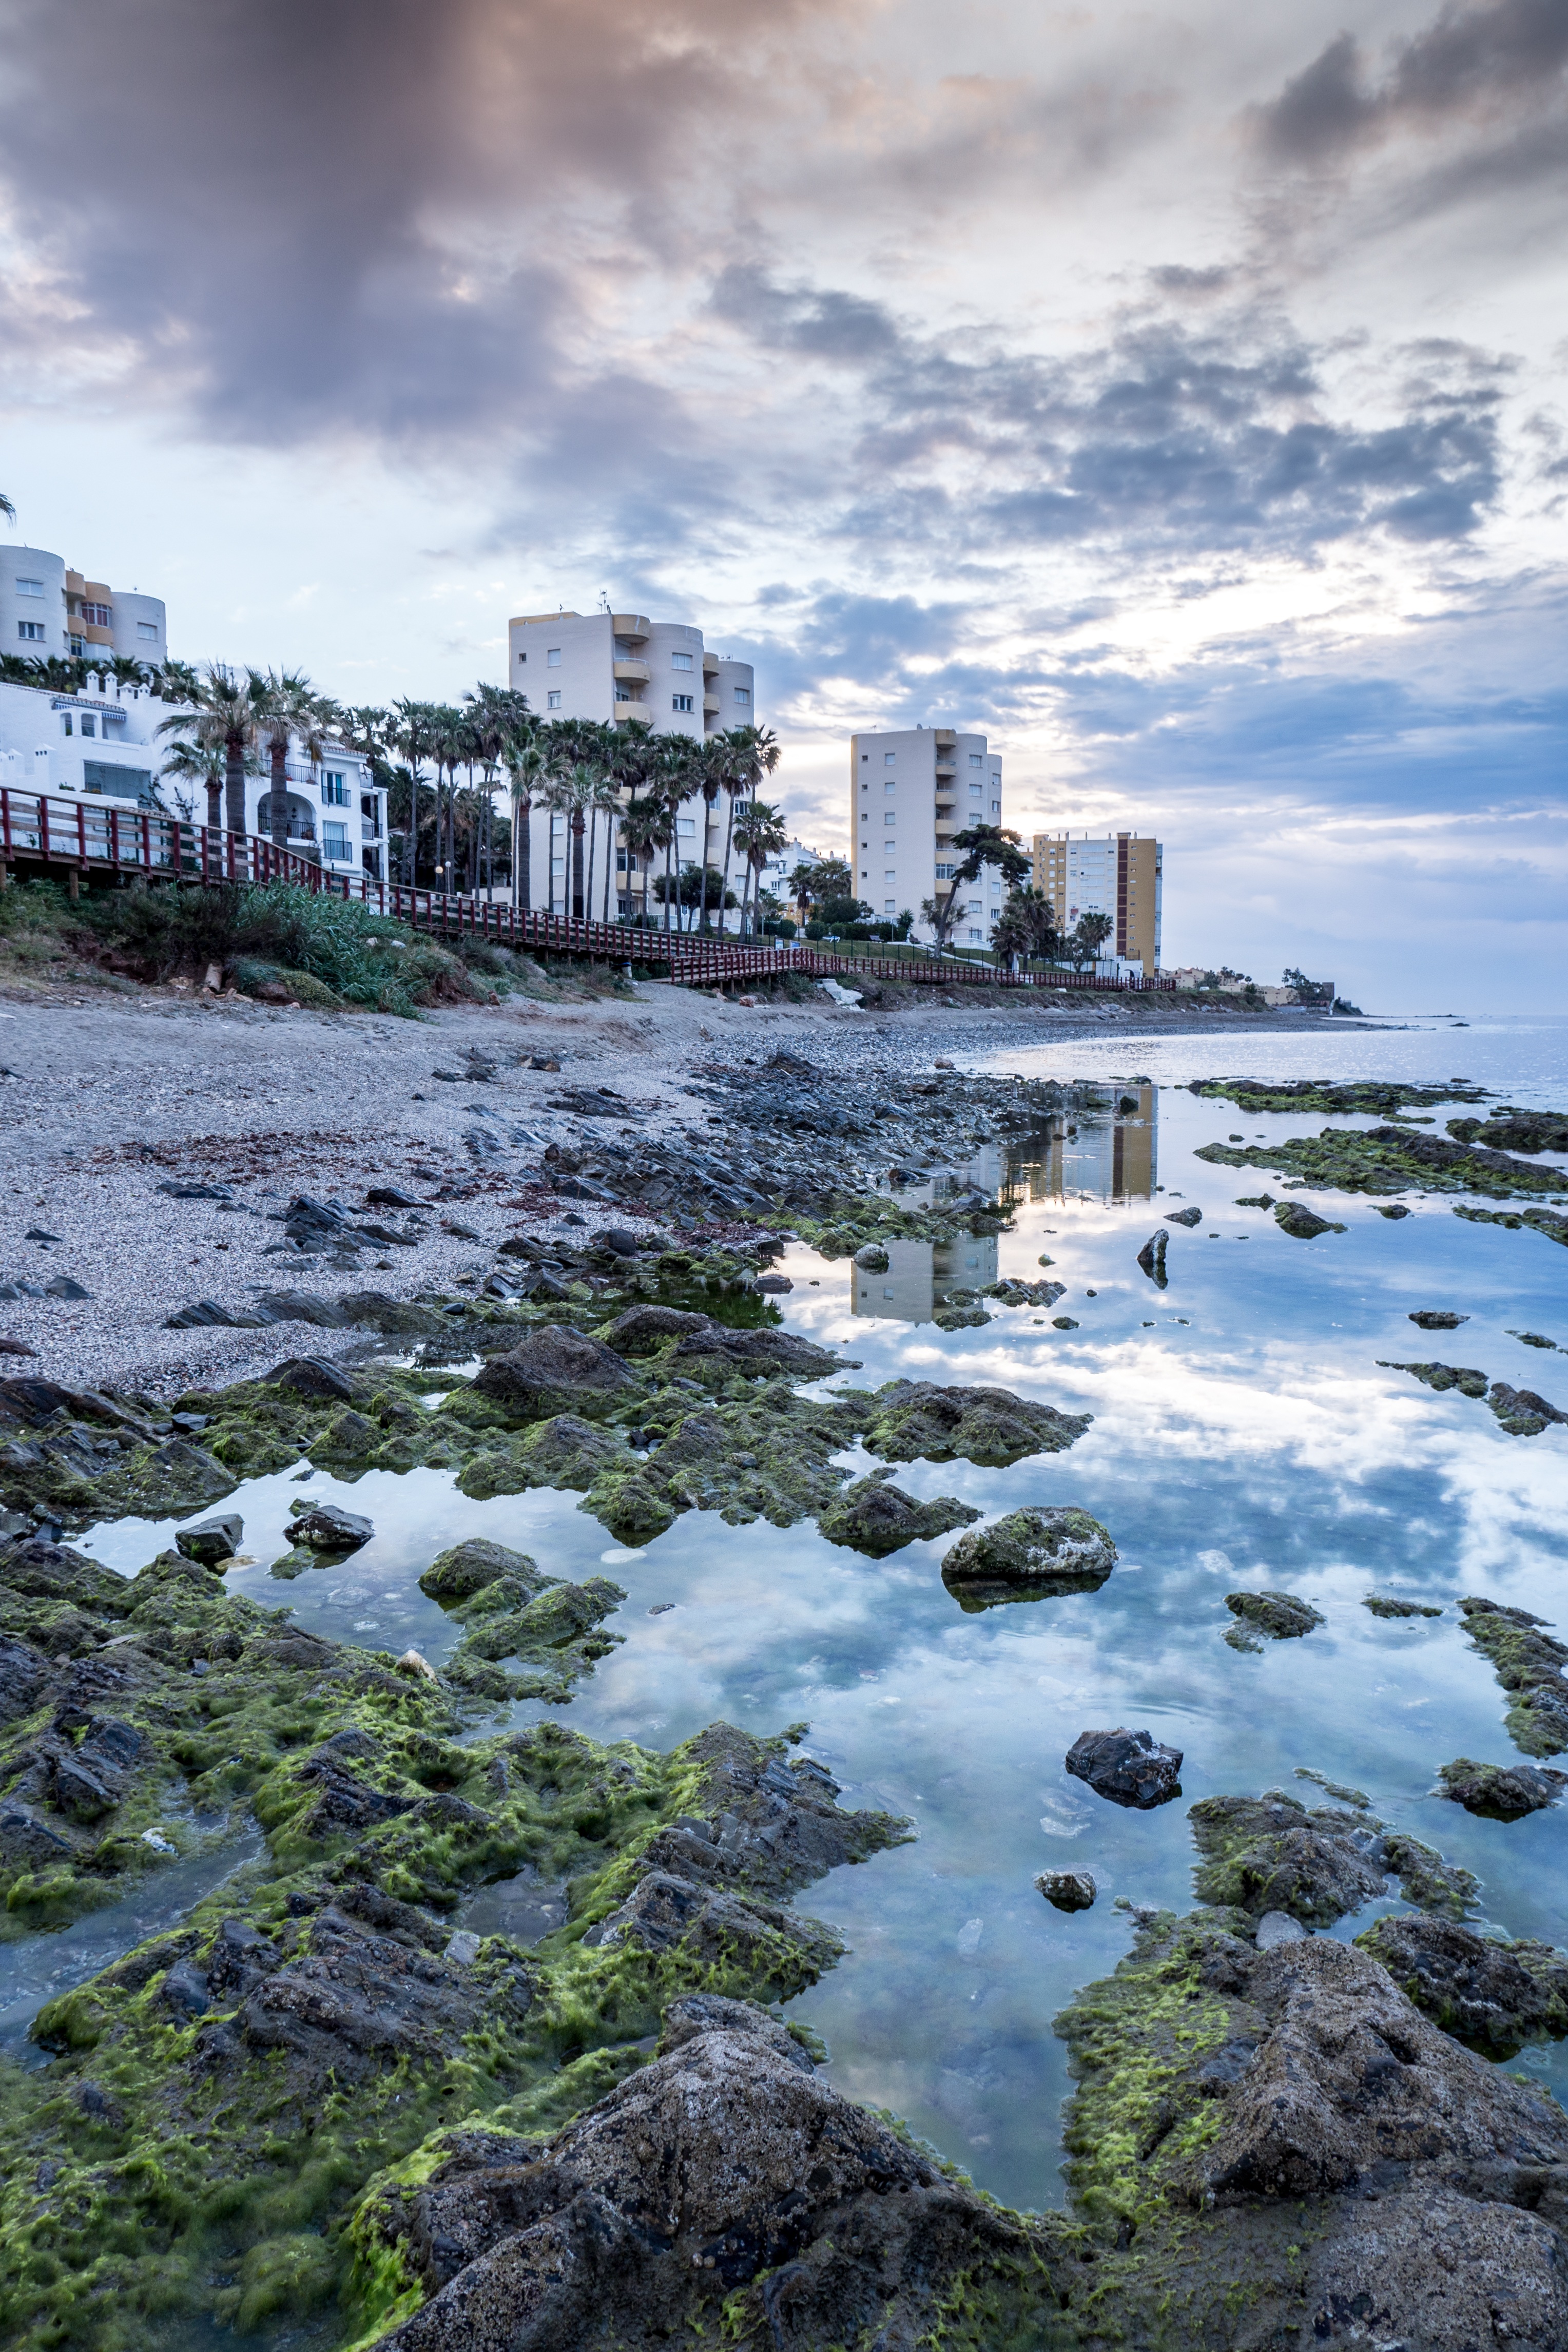
beach, landscape, sea, coast, water, nature, rock, ocean, horizon, cloud, shore, wave, dawn, river, cityscape, walk, reflection, tower, holiday, bay, body of water, spain, costa, afternoon, malaga, mijas, edge of the sea, output del sol, aerial photography, lighthouse mijas, geographical feature